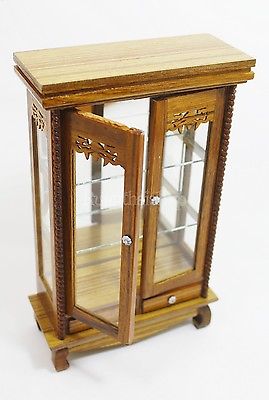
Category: cabinet